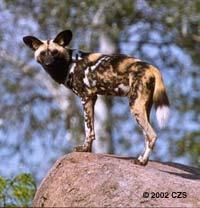
African_hunting_dog